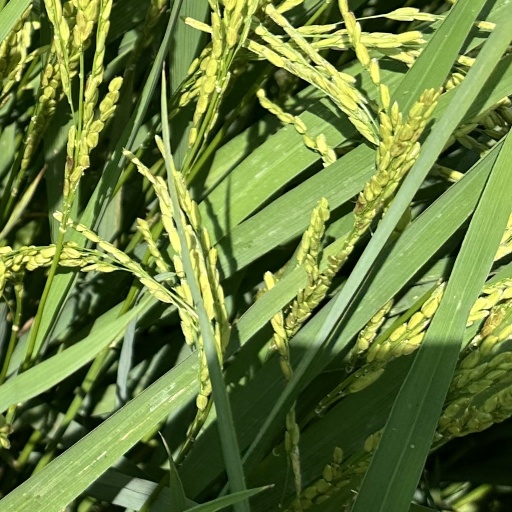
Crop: rice